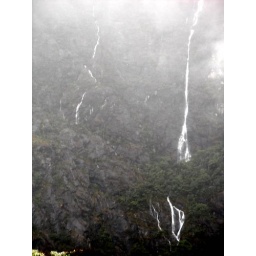
falls in cloud forest